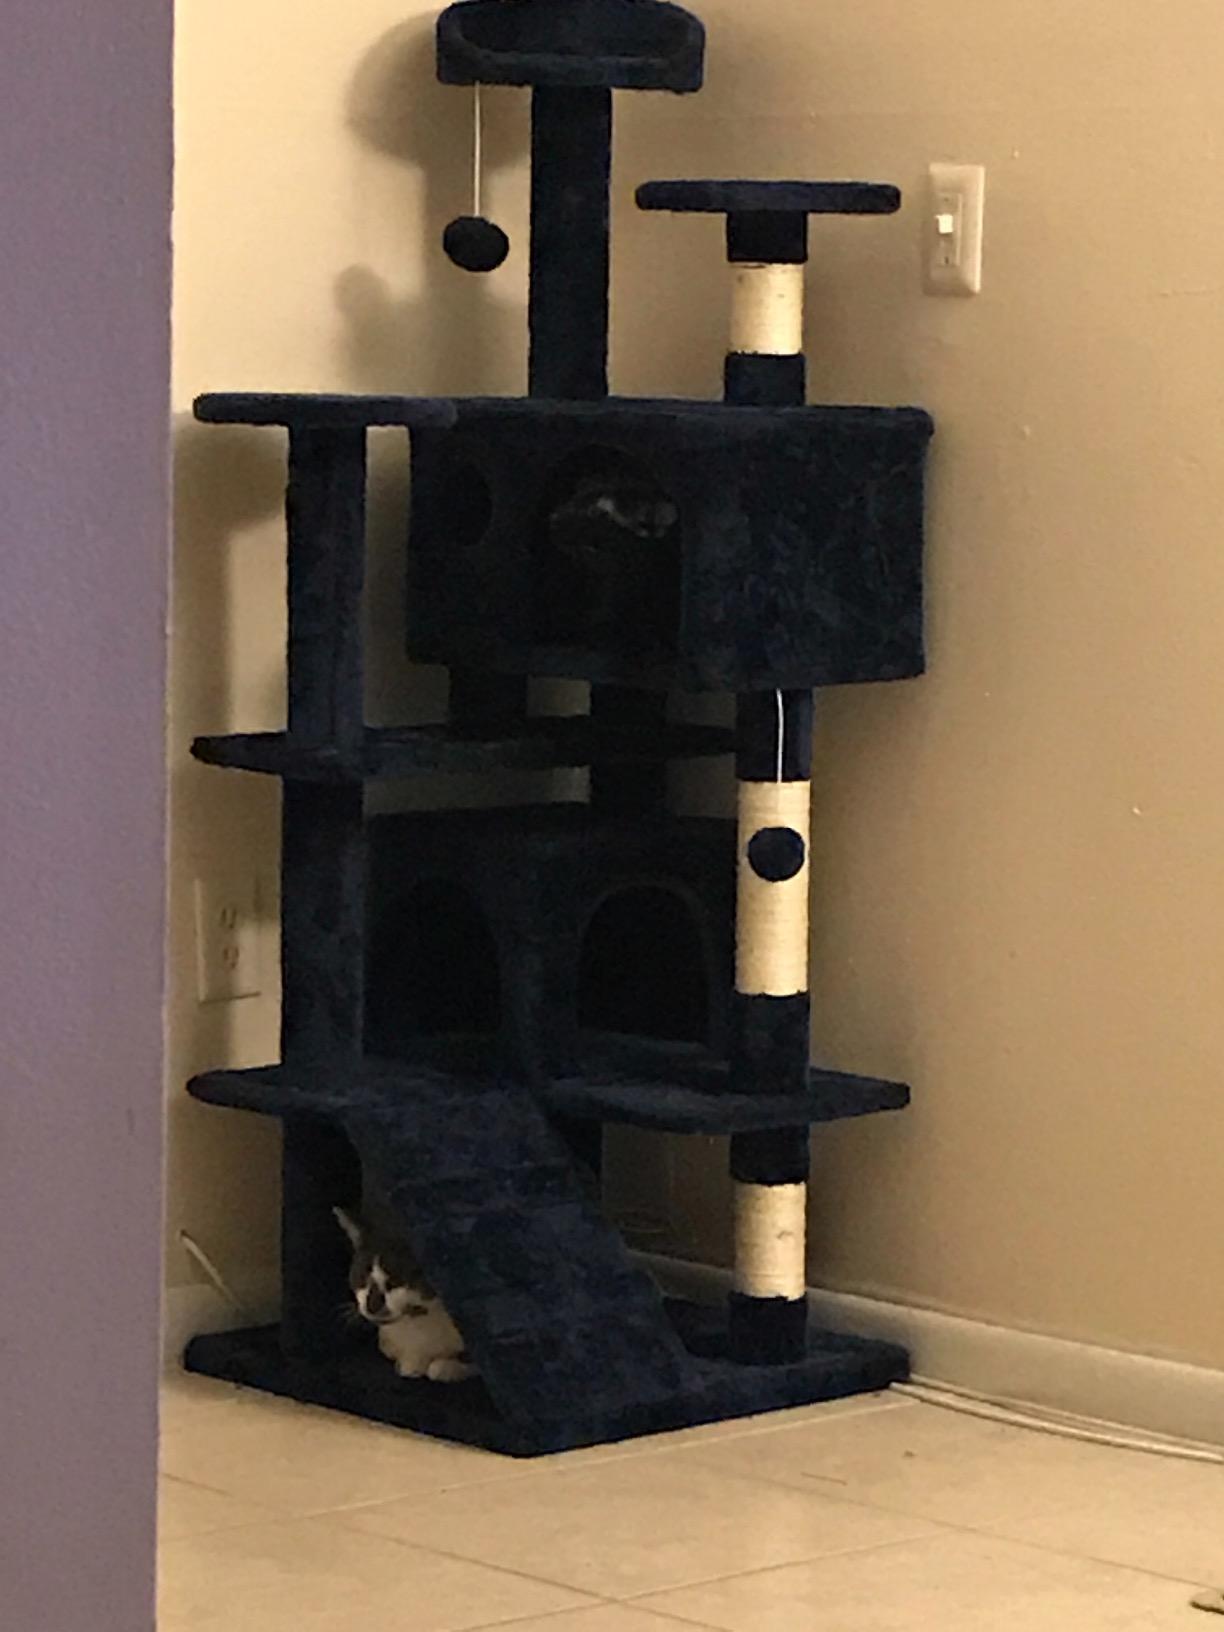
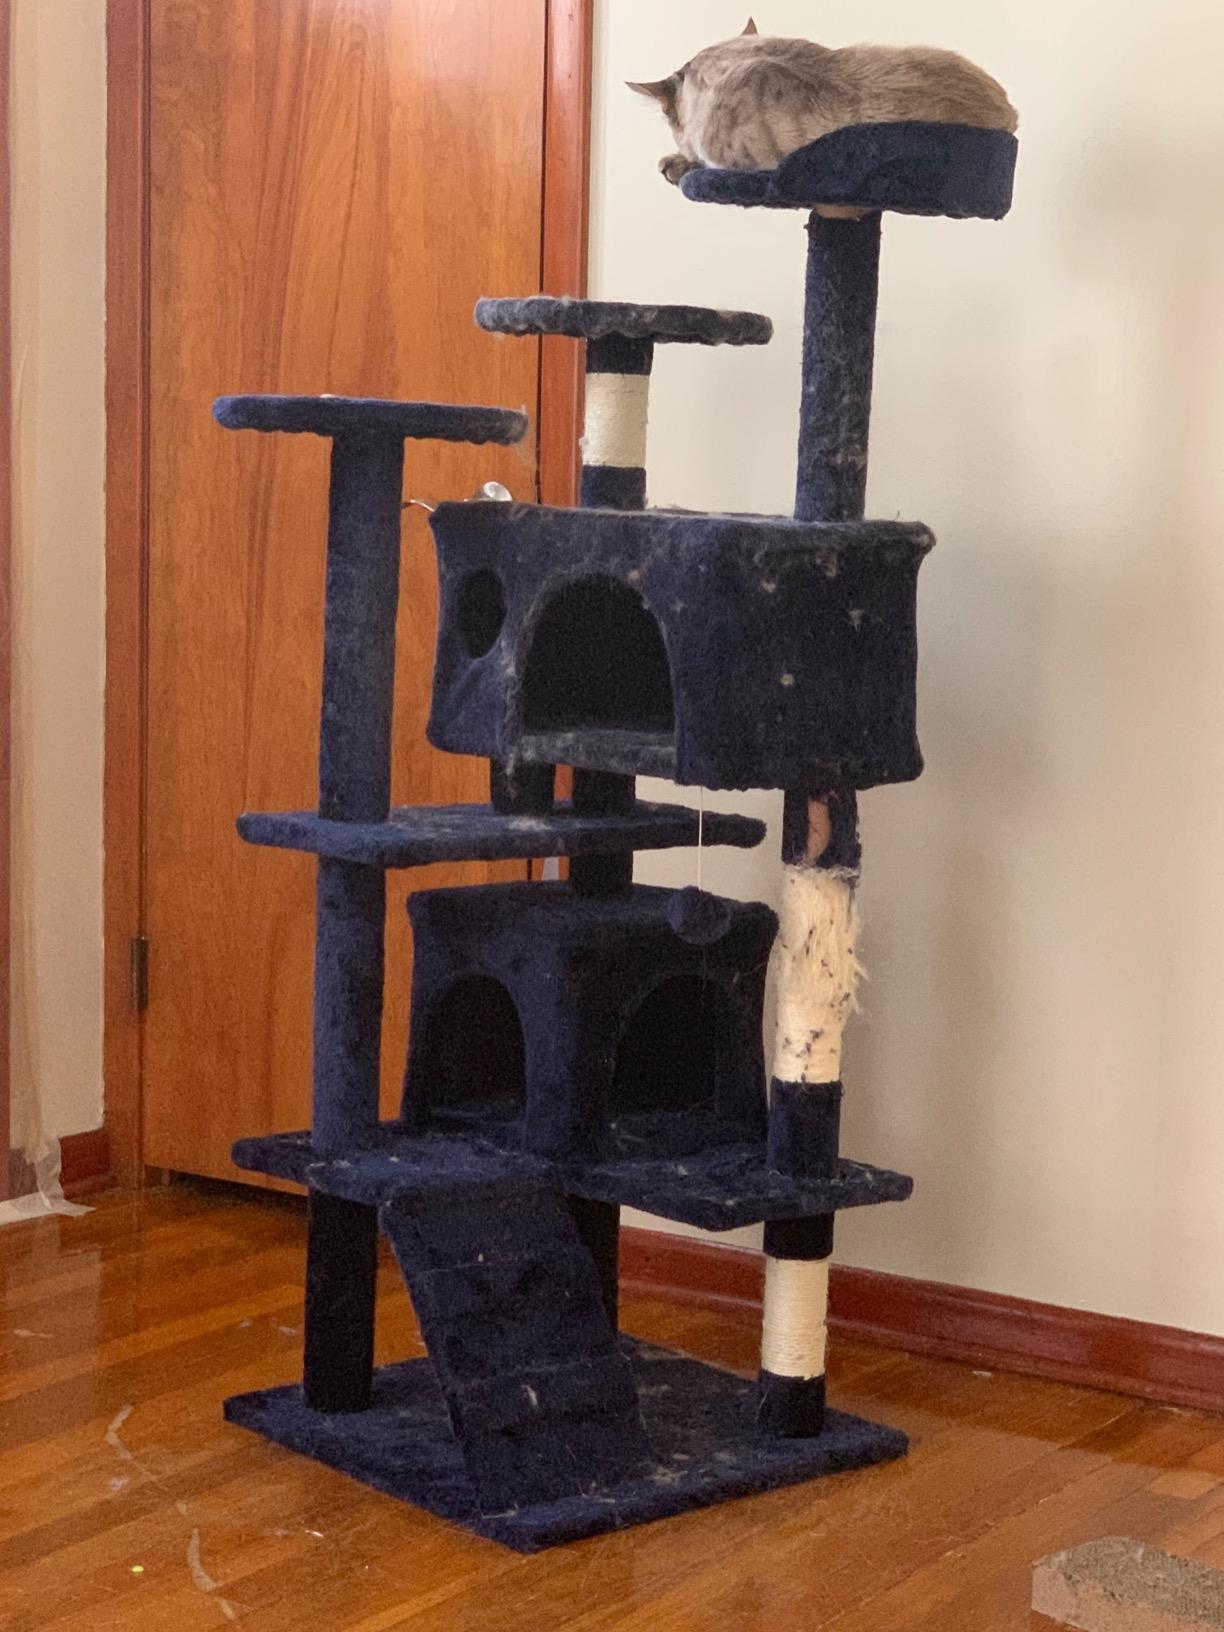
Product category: items_cat tree
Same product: yes